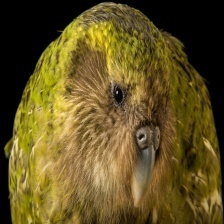
Species: KAKAPO
Scientific name: STRIGOPS HABROPTILUS